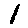
Label: 1